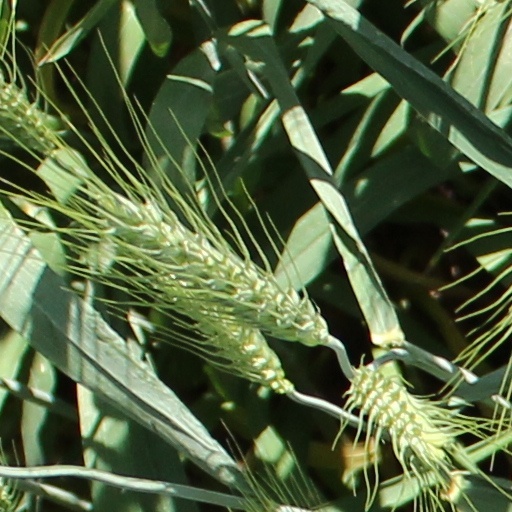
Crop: wheat